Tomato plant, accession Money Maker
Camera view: horizontal (90 deg, fisheye); turntable rotation: 0 degrees
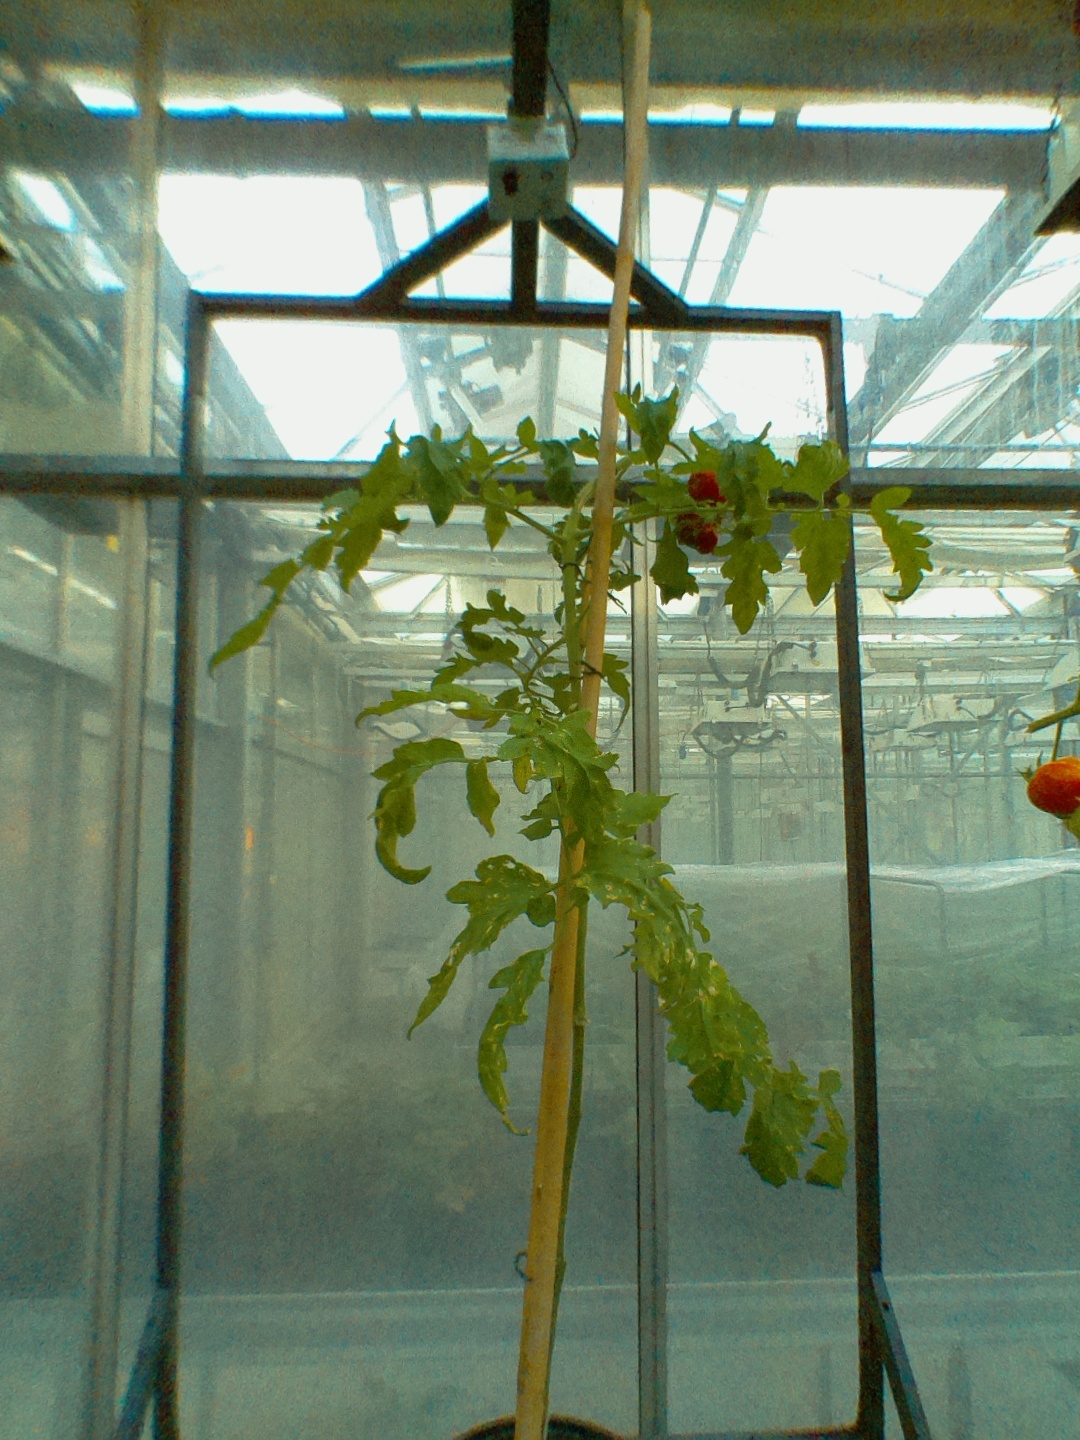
BBCH growth stage 89: 90%-100% of fruits show typical fully ripe color